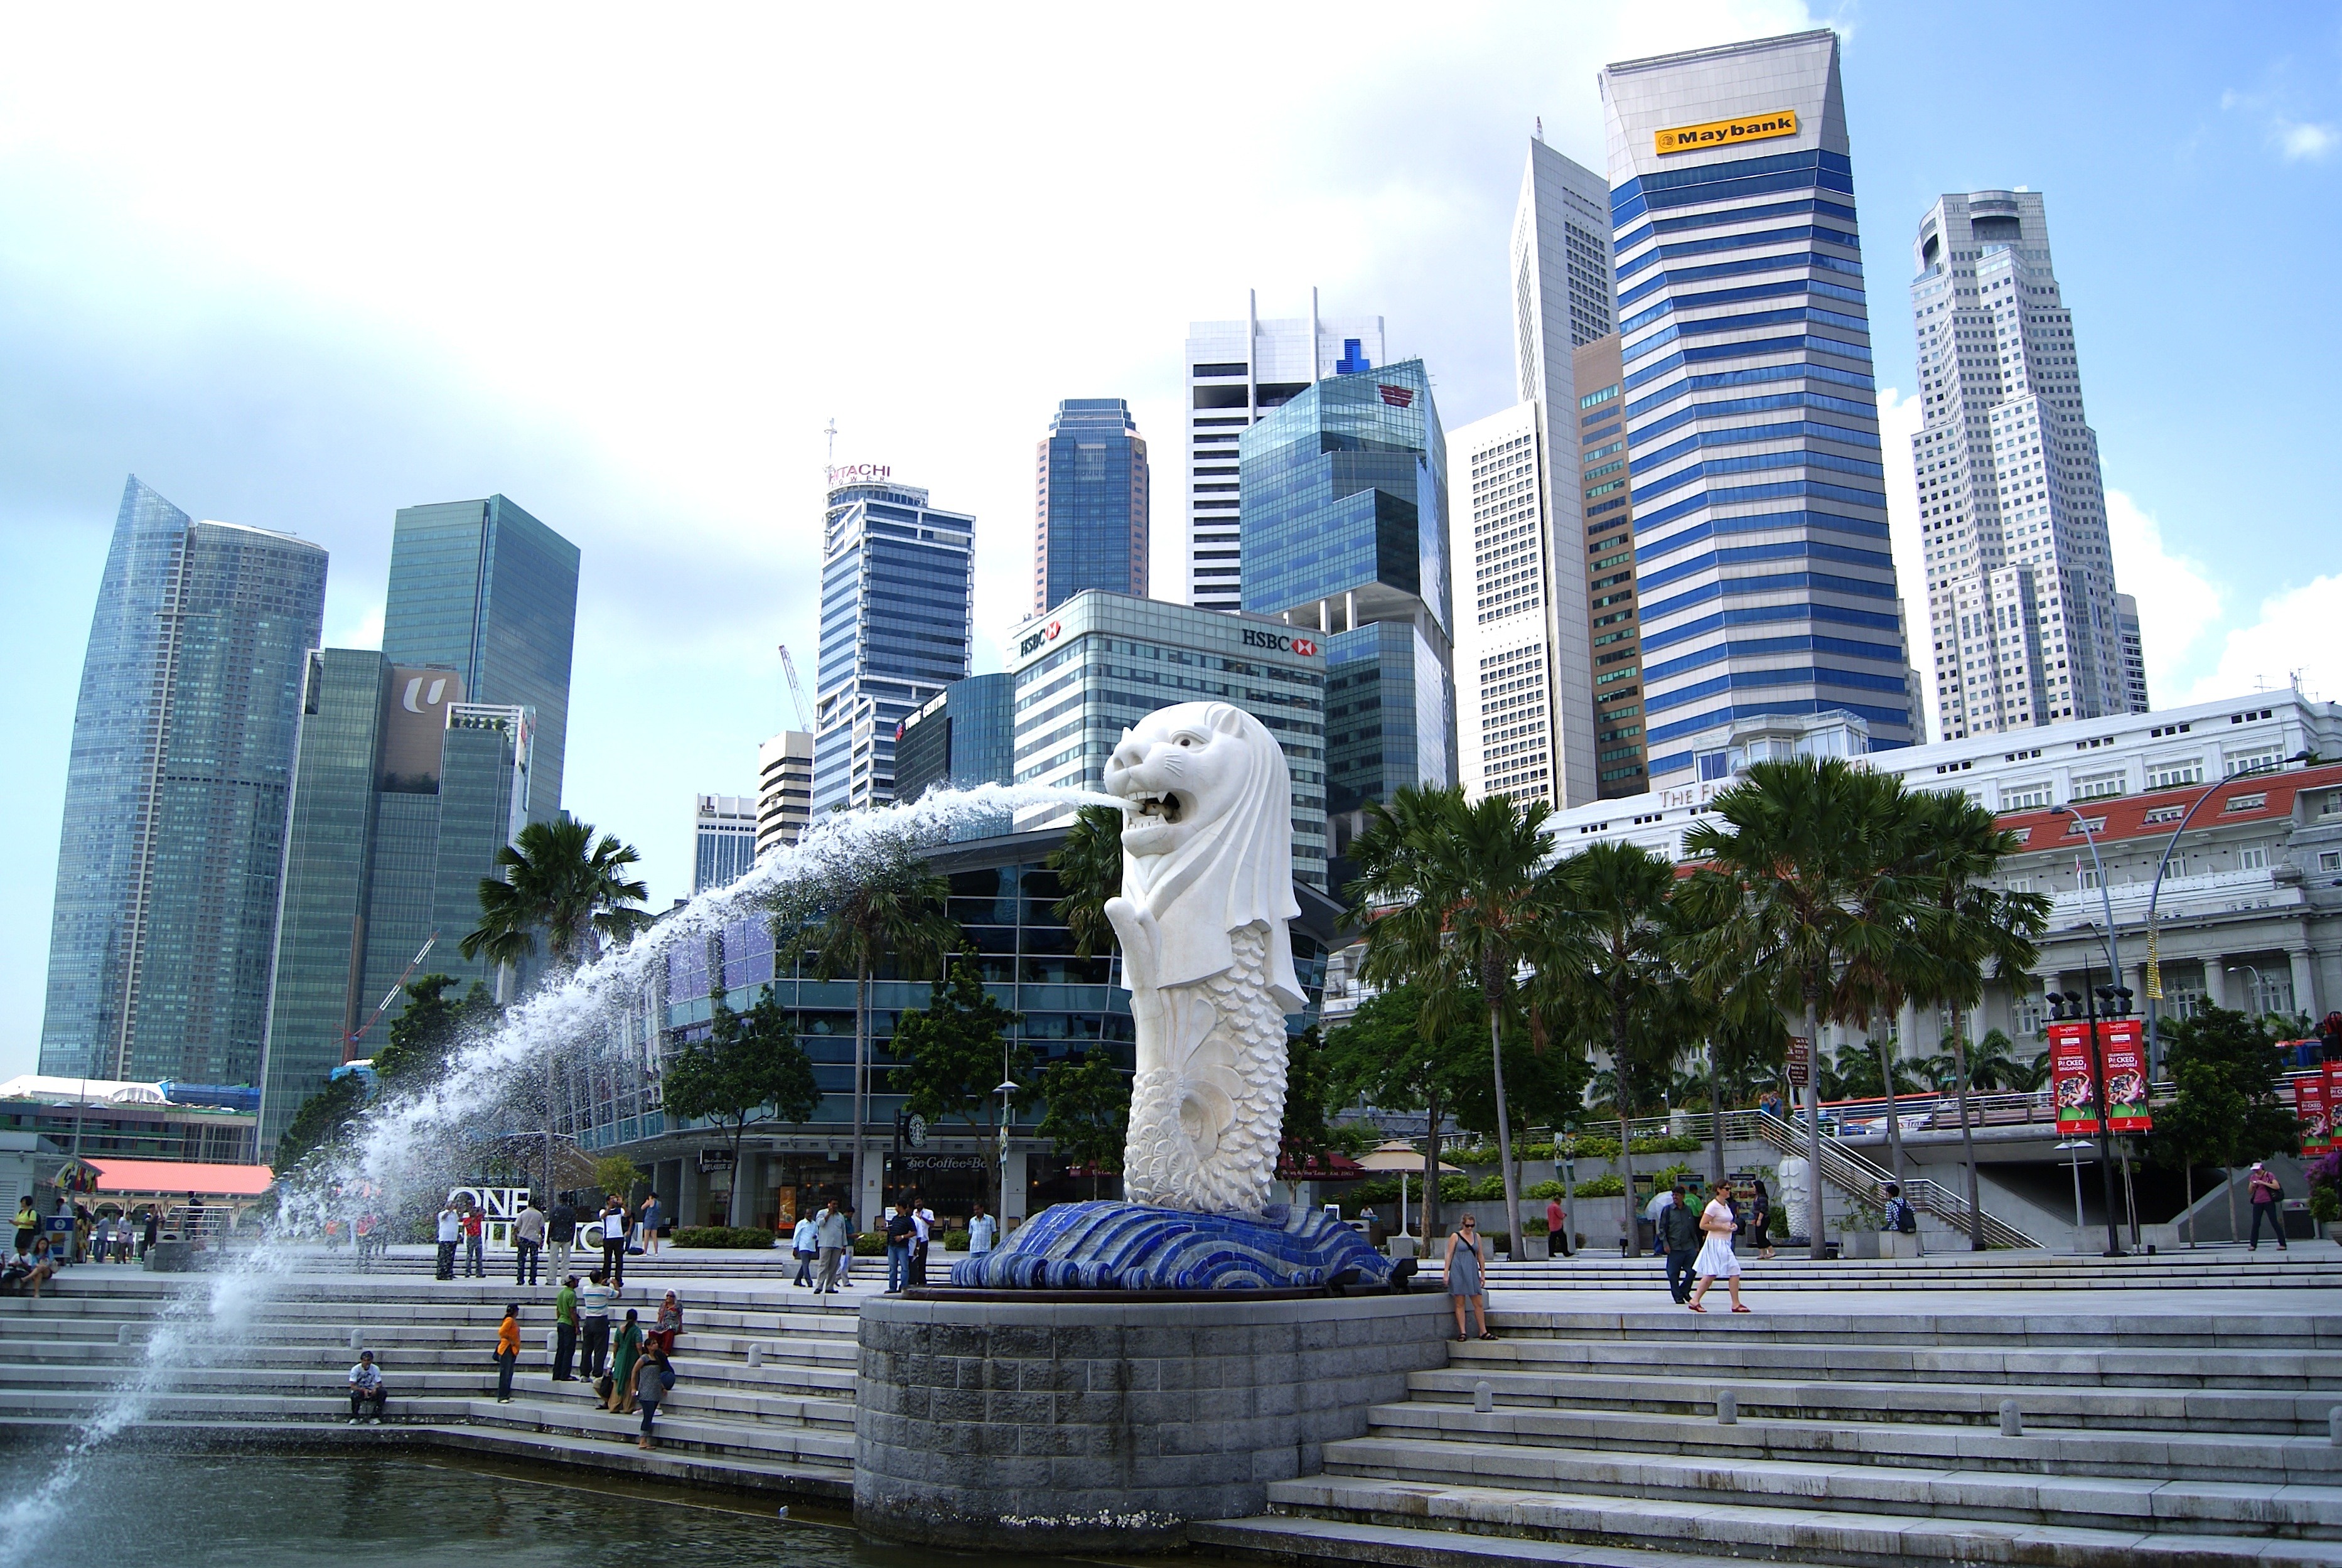
water, people, skyline, city, skyscraper, urban, monument, cityscape, downtown, plaza, landmark, tower block, outside, skyscrapers, buildings, fountain, town square, singapore, water feature, metropolis, urban area, human settlement, metropolitan area